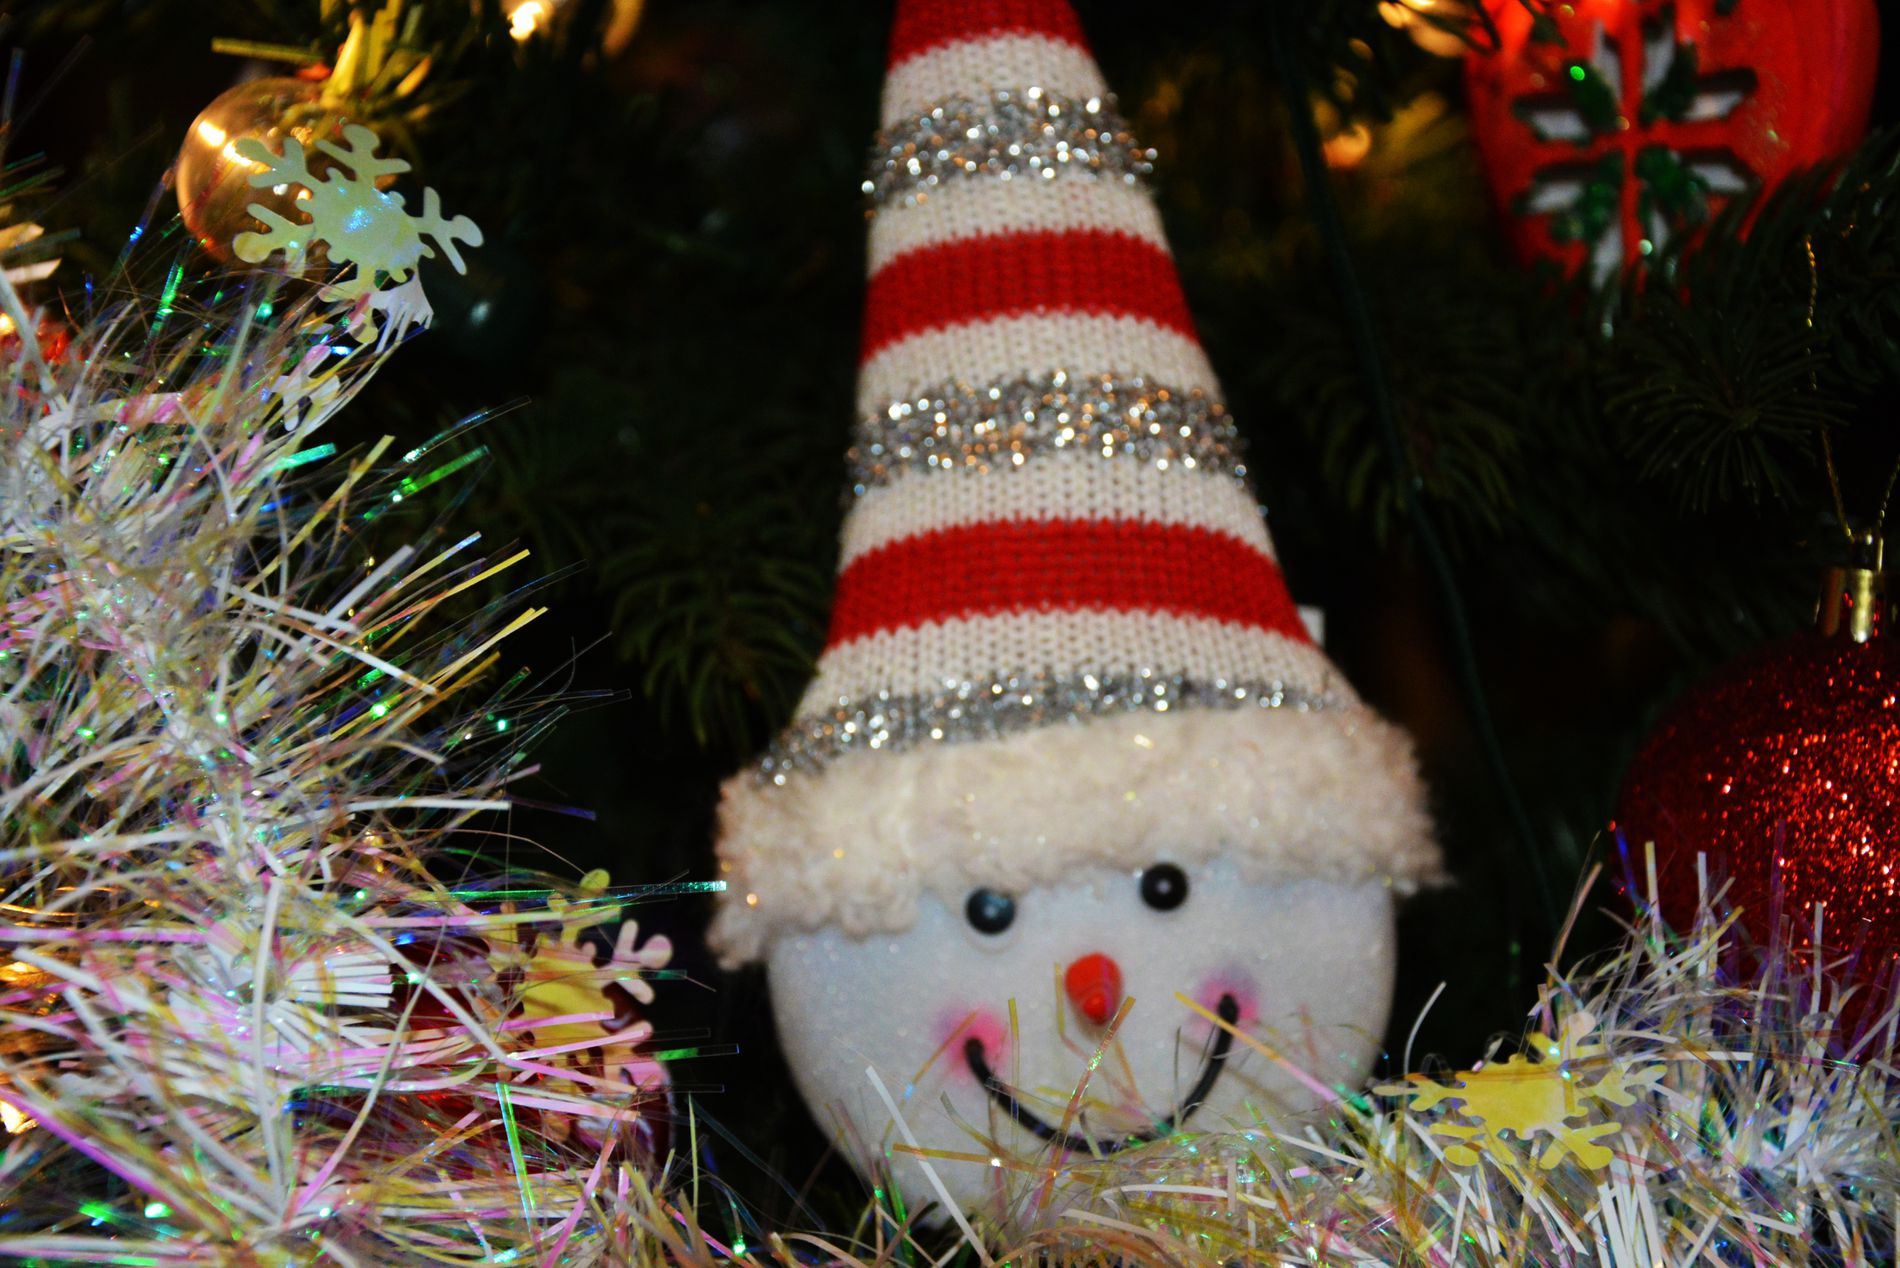
Snowman's Festive Peek
A slightly angled photograph of a small, decorative snowman ornament nestled within a Christmas tree. The snowman is the central focus, positioned in the middle of the frame.
A slightly angled, close-up, medium shot. The close-up frames a detailed view of the snowman ornament, highlighting its features and textures.
Labels: Clothing, Hat, Nature, Outdoors, Snow, Snowman, Winter, Christmas, Christmas Decorations, Festival, Accessories, Ornament, Christmas Tree, Elf